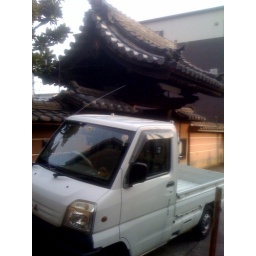
We saw this small truck by some temple. We had a nice bike ride.